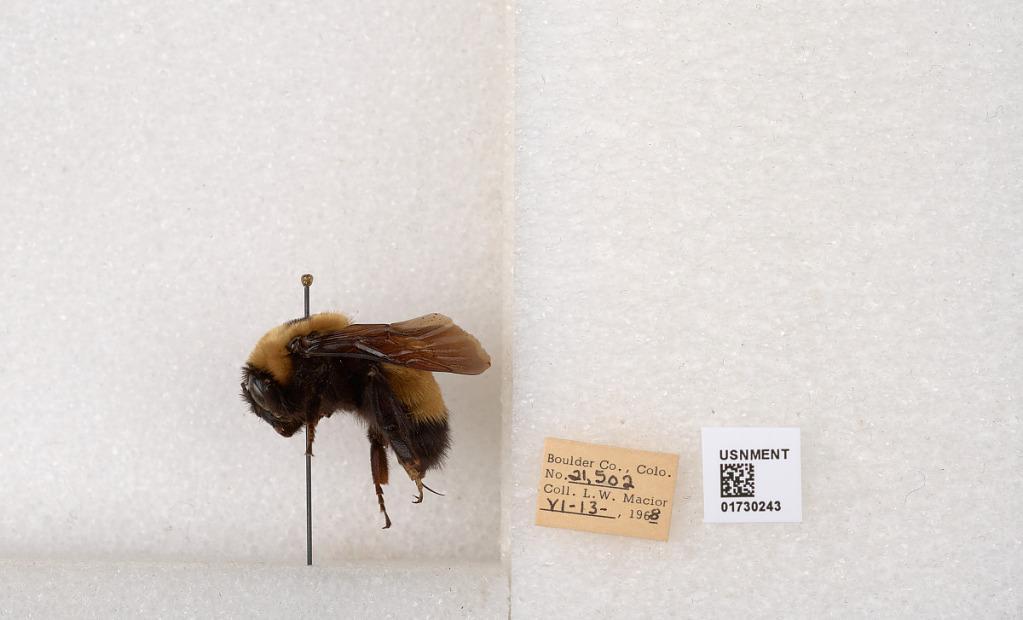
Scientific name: Bombus (Bombus) nevadensis Cresson